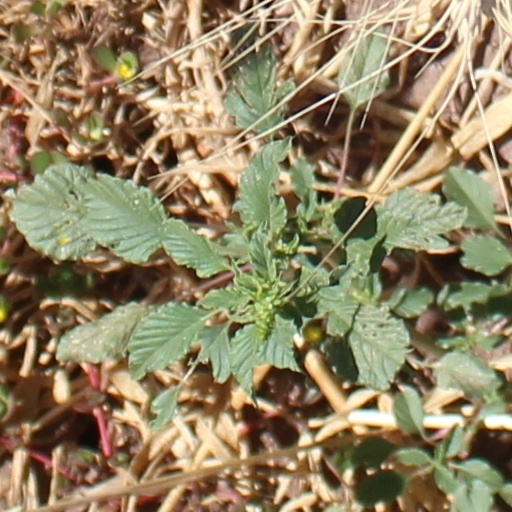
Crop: wheat